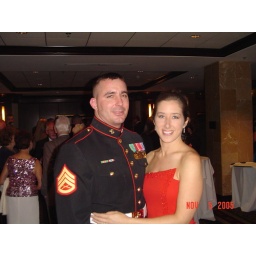
son and his wife at the ball in Nashville